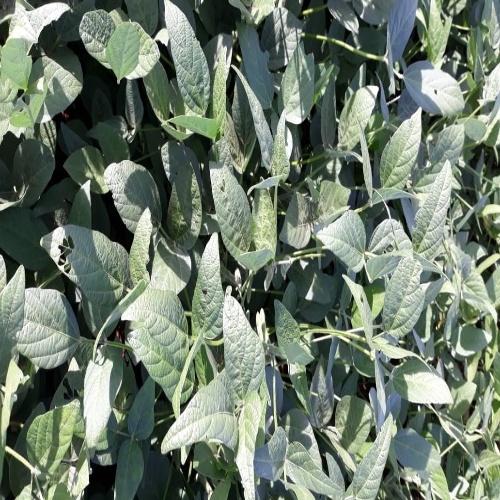
Label: Caterpillar